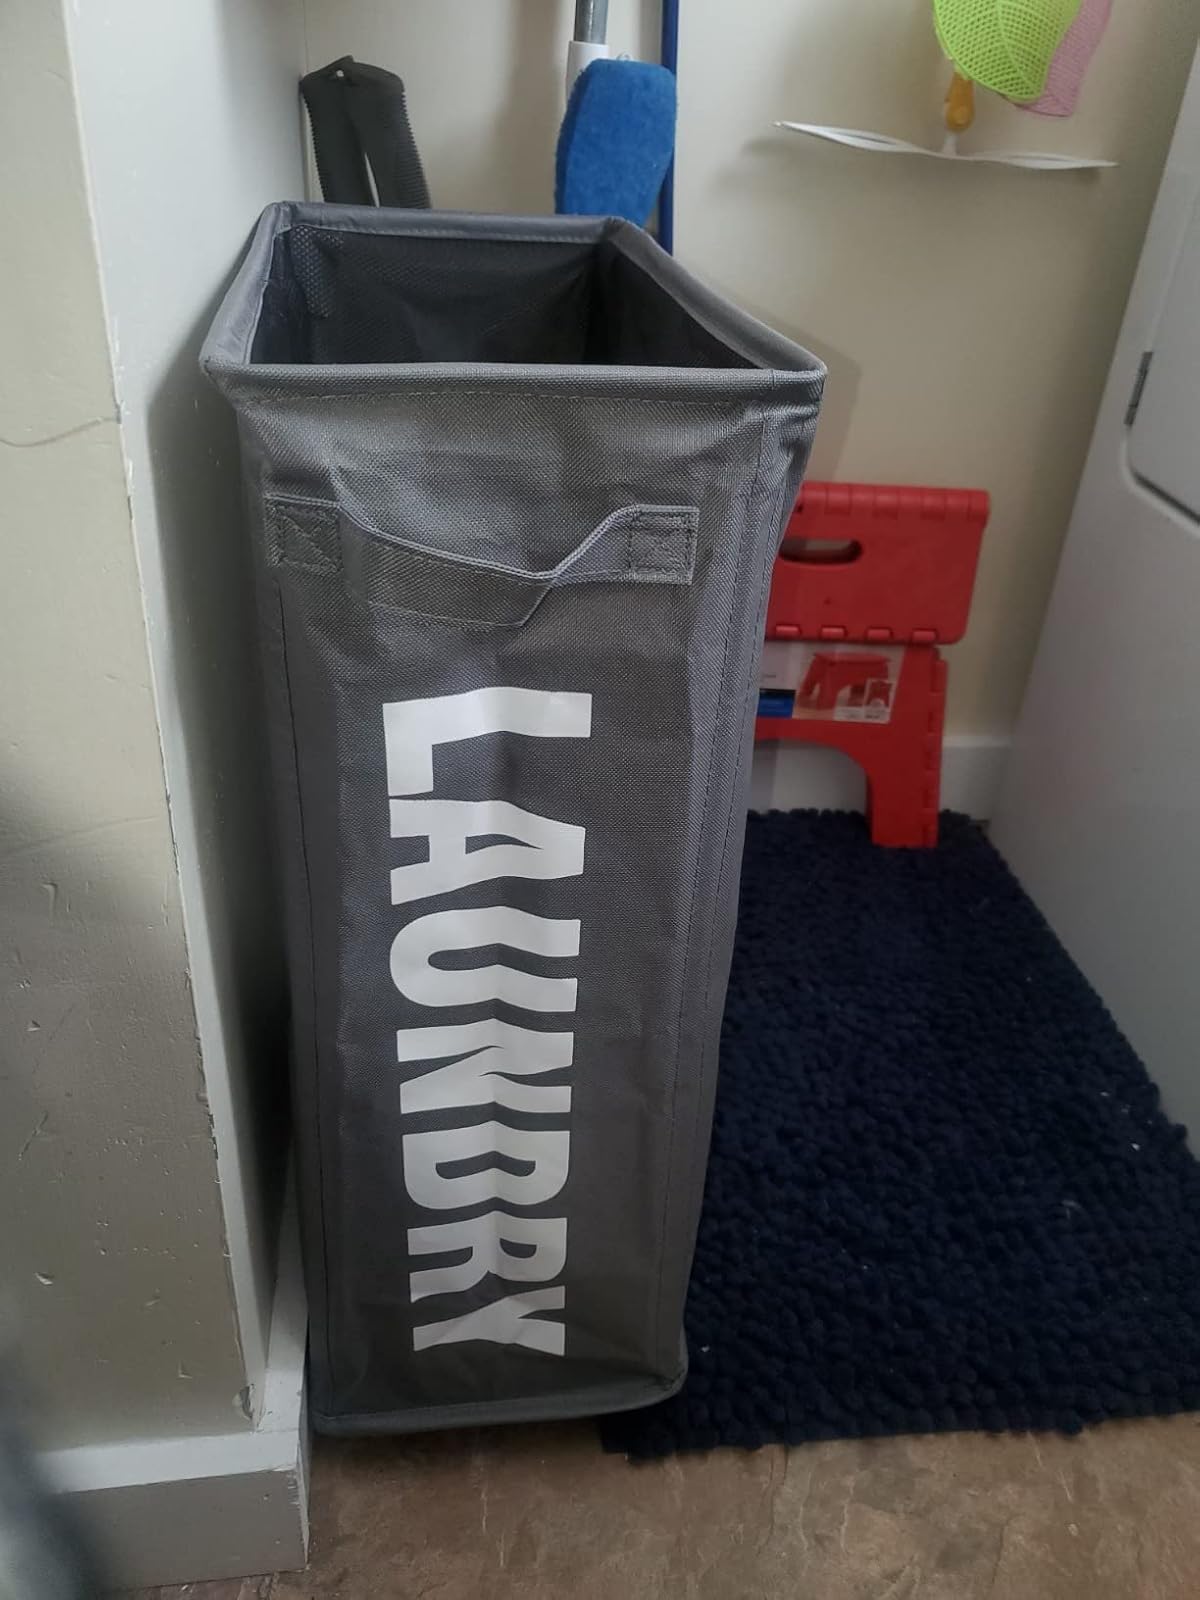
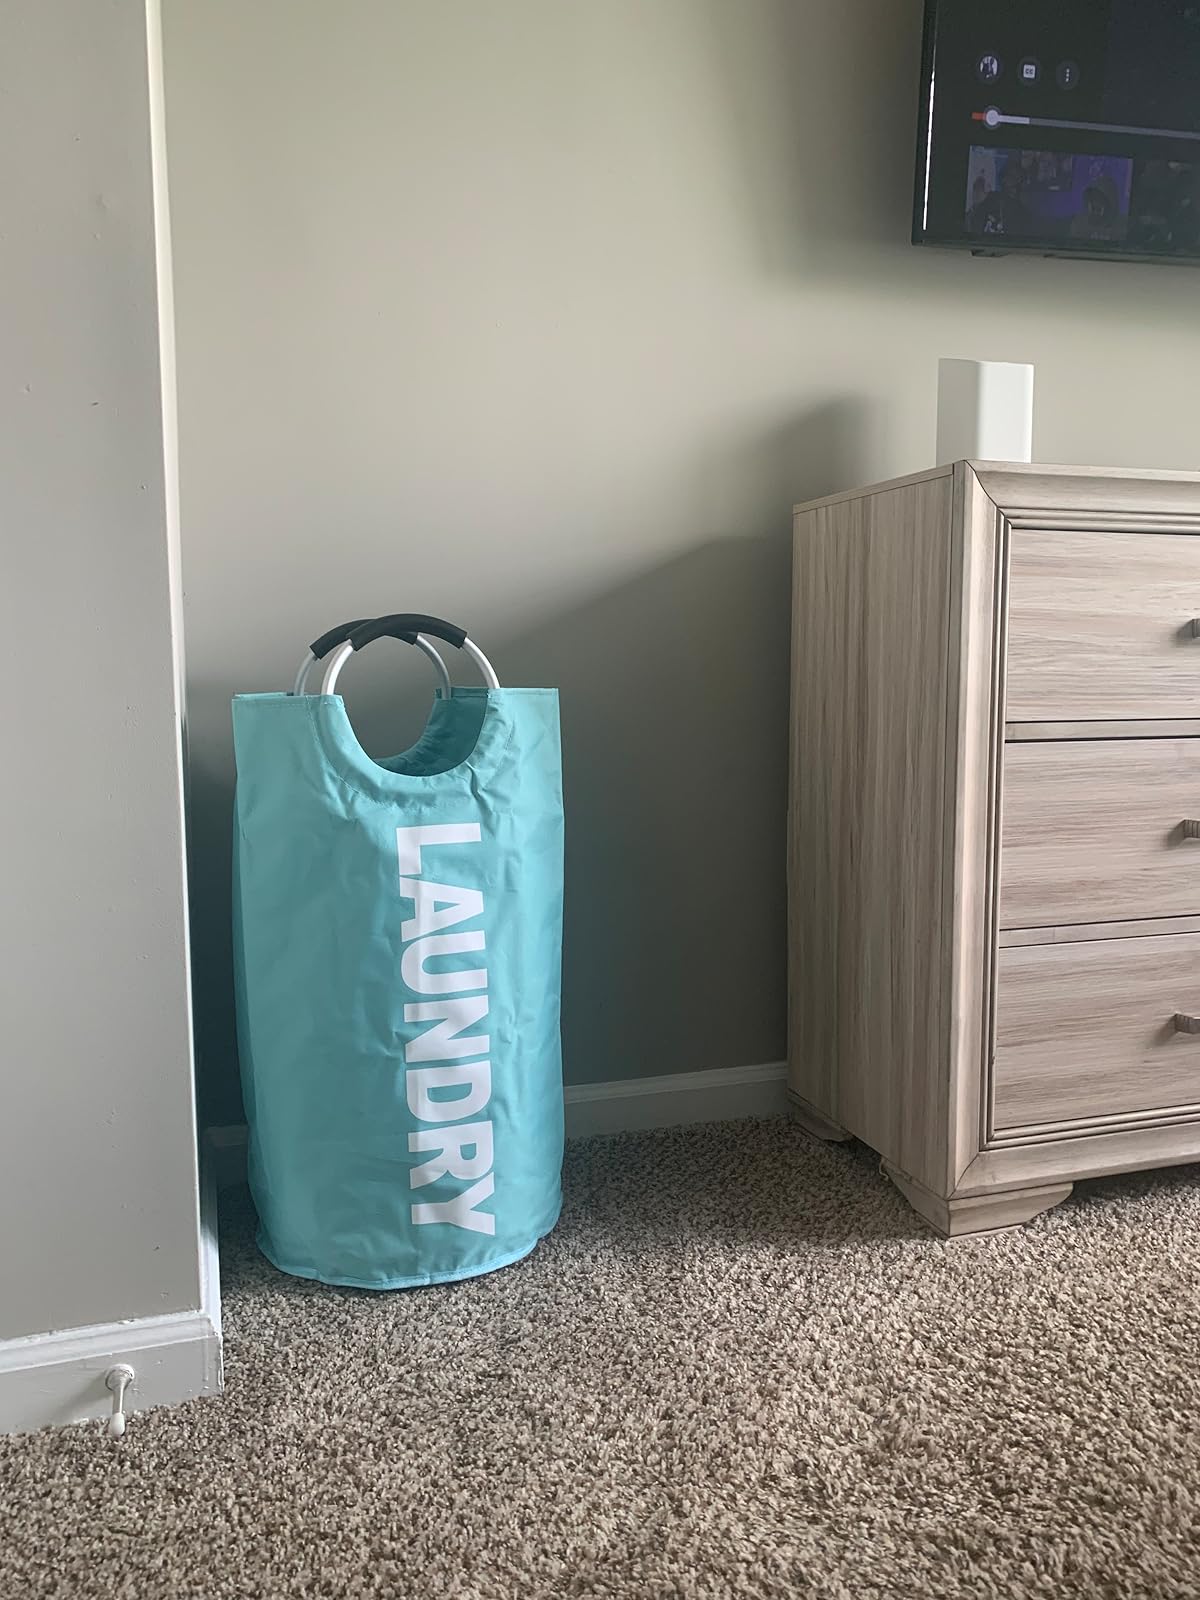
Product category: items_hamper
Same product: no